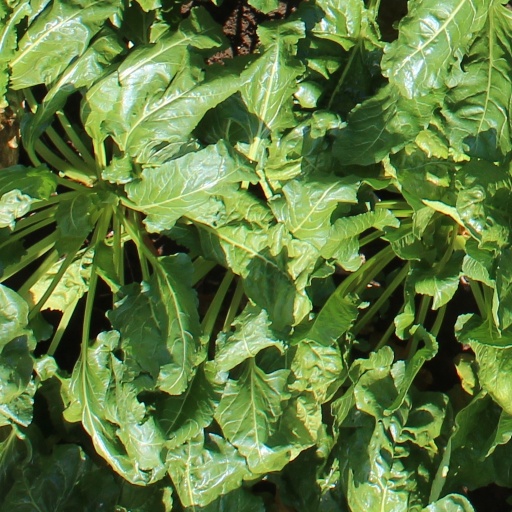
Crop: sugar beet